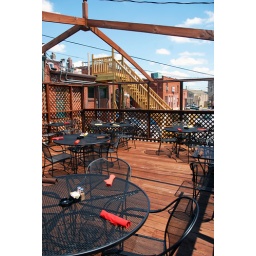
the patio at the red lion in maplewood.